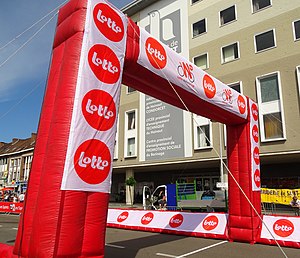
Grand Prix Pino Cerami
Løbets startpunkt i 2015 i byen Saint-Ghislain
Grand Prix Pino Cerami er et belgisk endagsløb i landevejscykling som arrangeres hvert år i juli. Løbet er blevet arrangeret siden 1964. Løbet er af UCI klassificeret med 1.1 og er en del af UCI Europe Tour. Løbet er opkaldt etter den tidligere professionelle cykelrytter Pino Cerami.